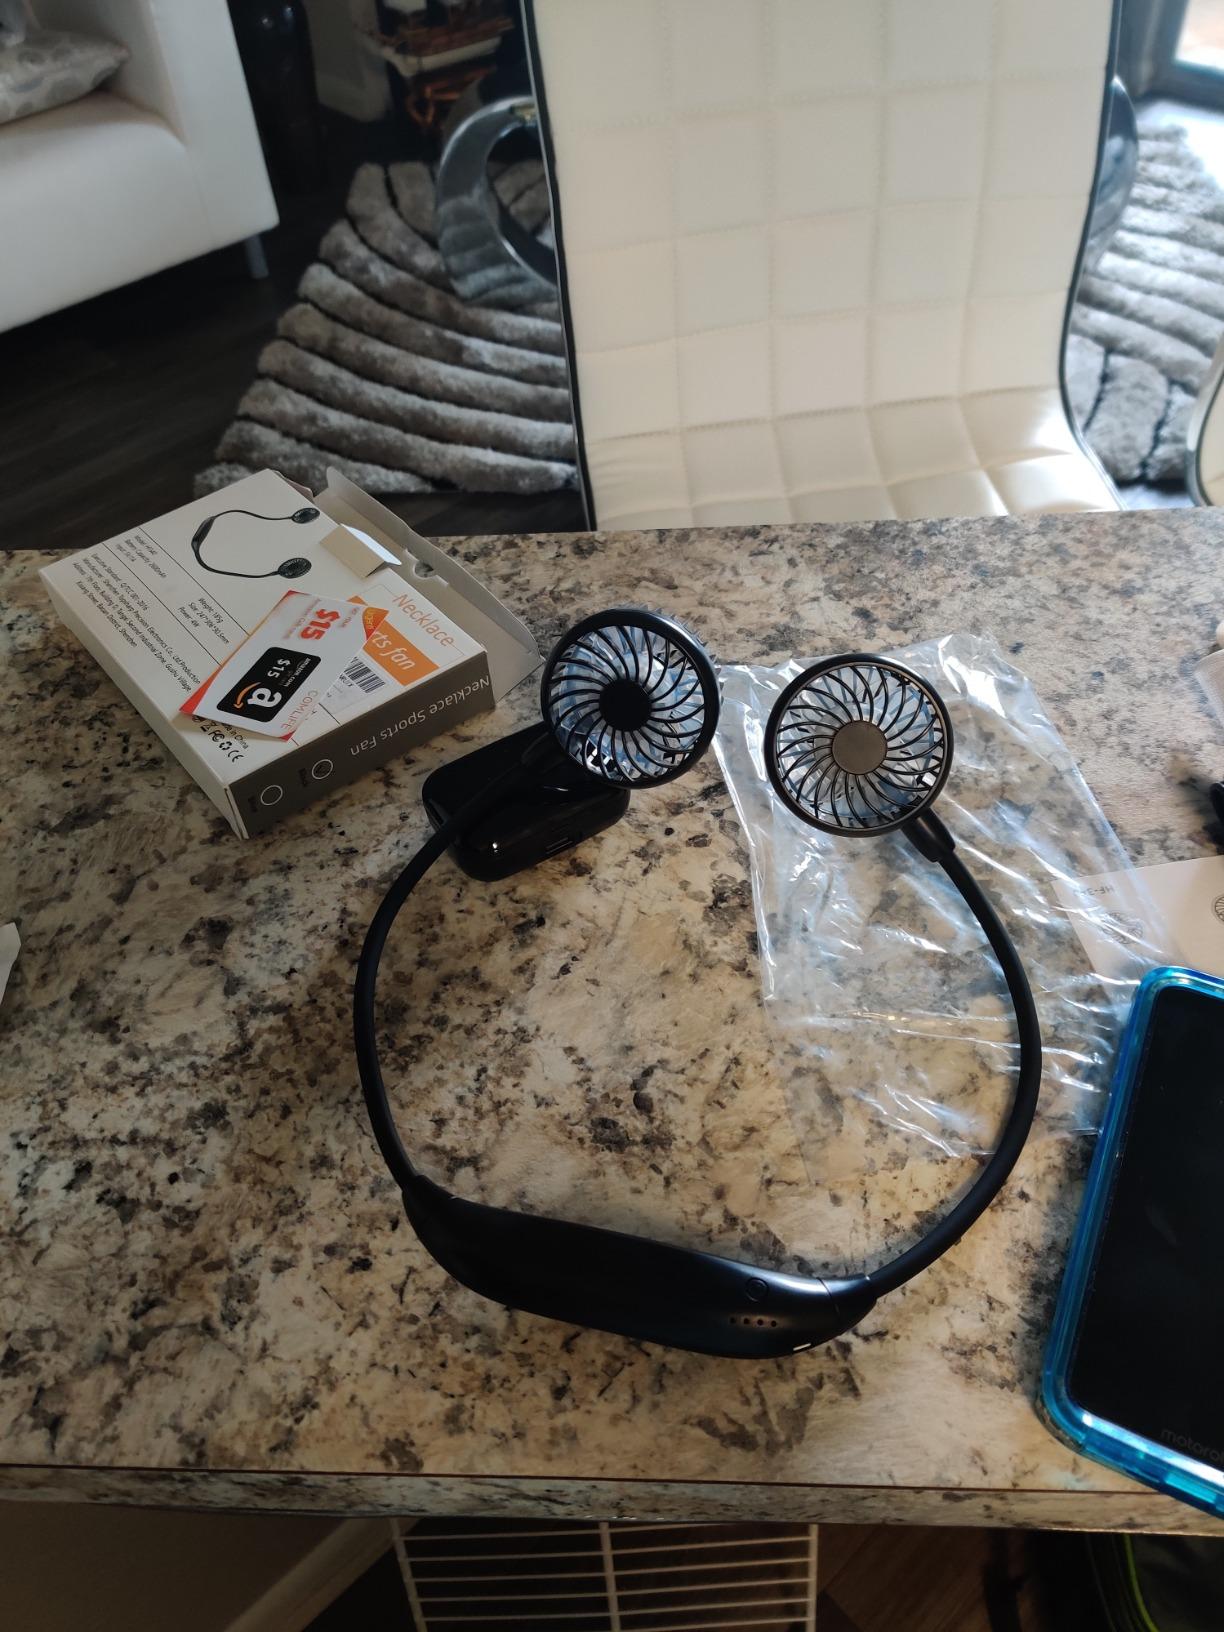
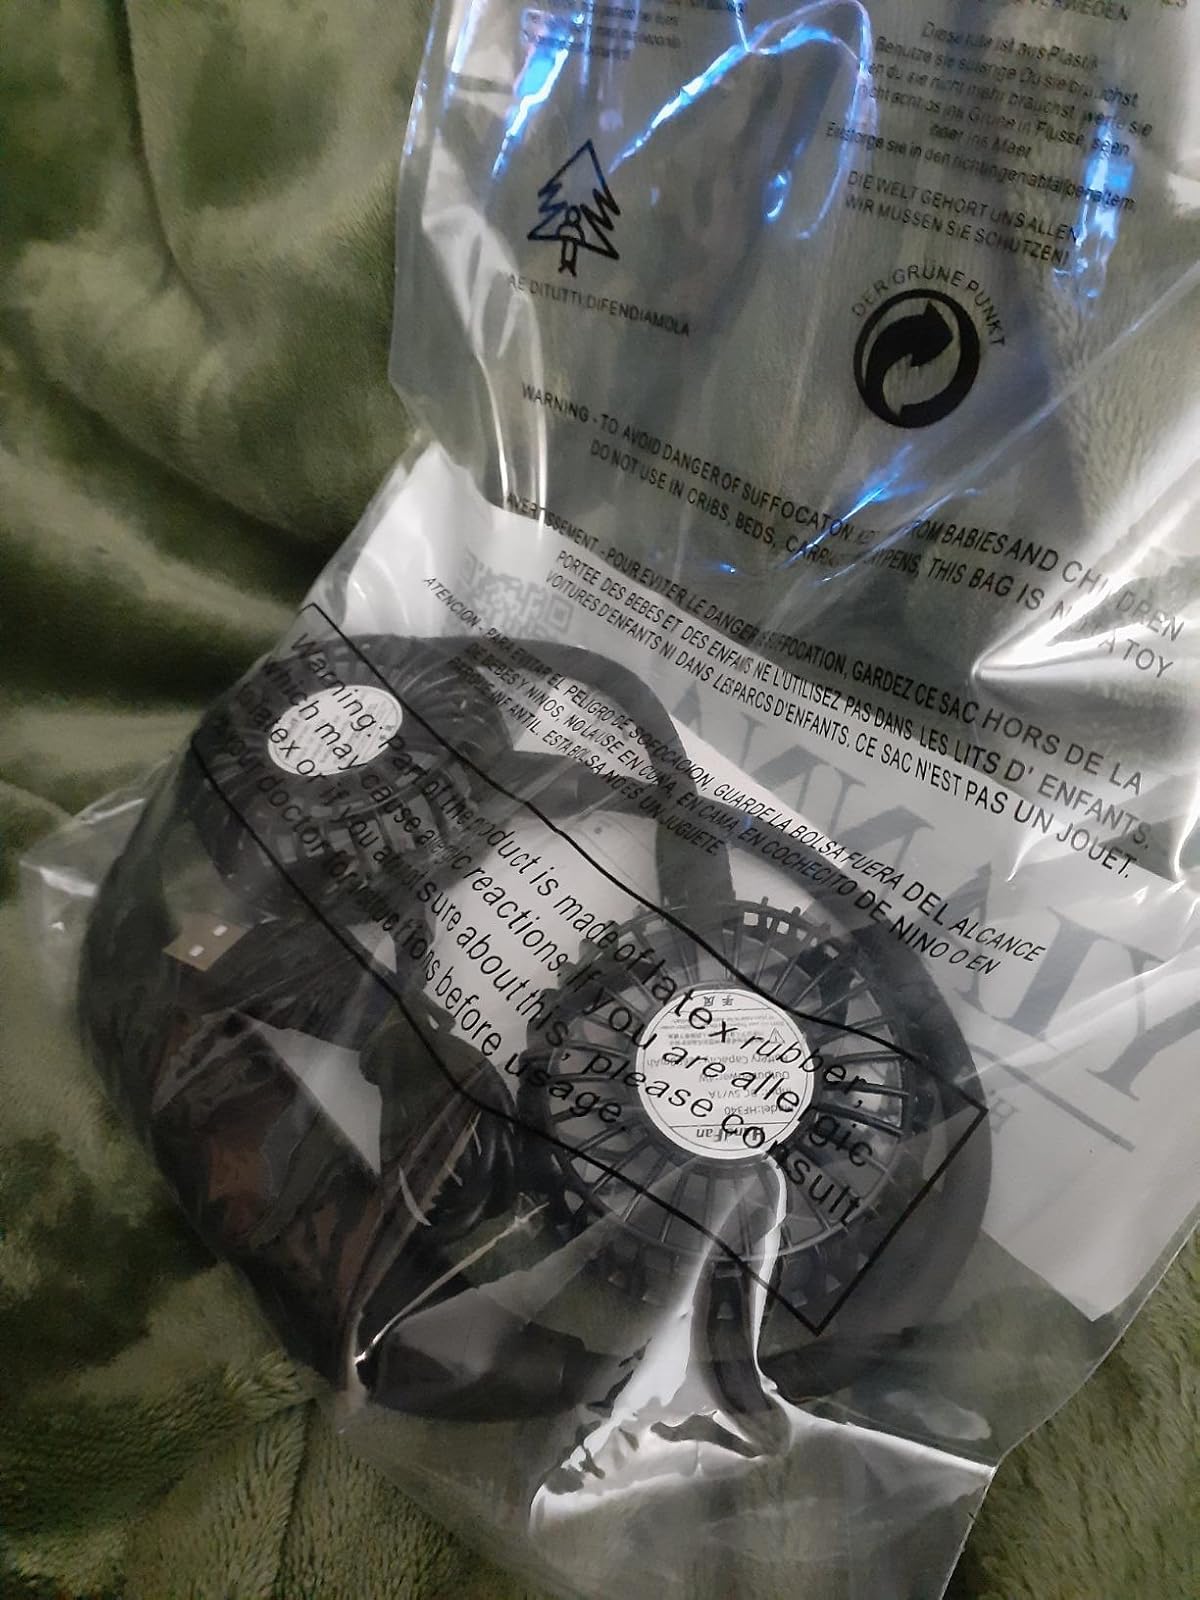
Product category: fan
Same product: yes